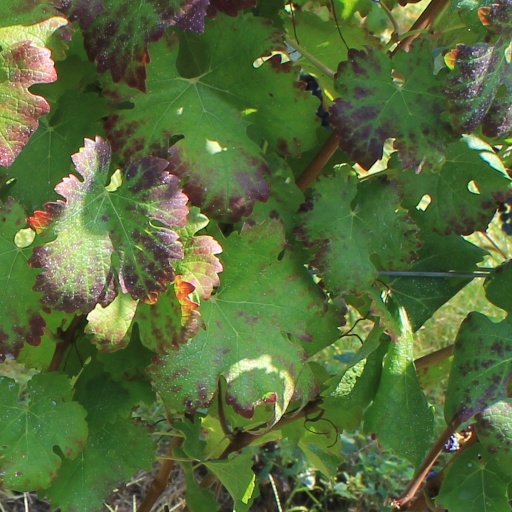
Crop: grape